Daicon Film's Return of Ultraman

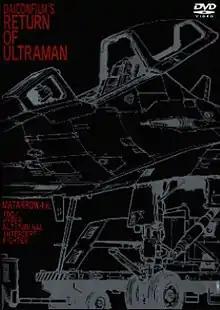
DVD cover

is a 1983 Japanese superhero "kaiju" parody fan film directed by Hideaki Anno. The film is a sequel to two previous "Ultraman" fan films produced by Anno; in the latter of those two, Ultraman leaves Earth, and this film's title refers to Ultraman's return after the events of the previous film.